Nanny of the Maroons

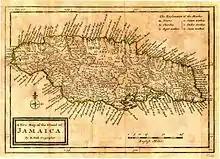
Jamaica in 1717

According to a Maroon legend espoused by the Maroons of Accompong Town, Nanny was born into the Asante people of modern-day Ghana. According to several Maroon colonels, her mother's name is Nyankopong. It is possible that this figure was the founder of the Oyoko clan Antwiwaa Nyame. As Nyankopong is another name for Nyame, and the name Nyame is paired with Antwiwaa. In other words, she is a relative of the Asante ruling class of the Oyoko clan. She and her brother's name was also Acheampong and both Acheampong and Antwiwaa are Asante-rooted names no other Akan has.